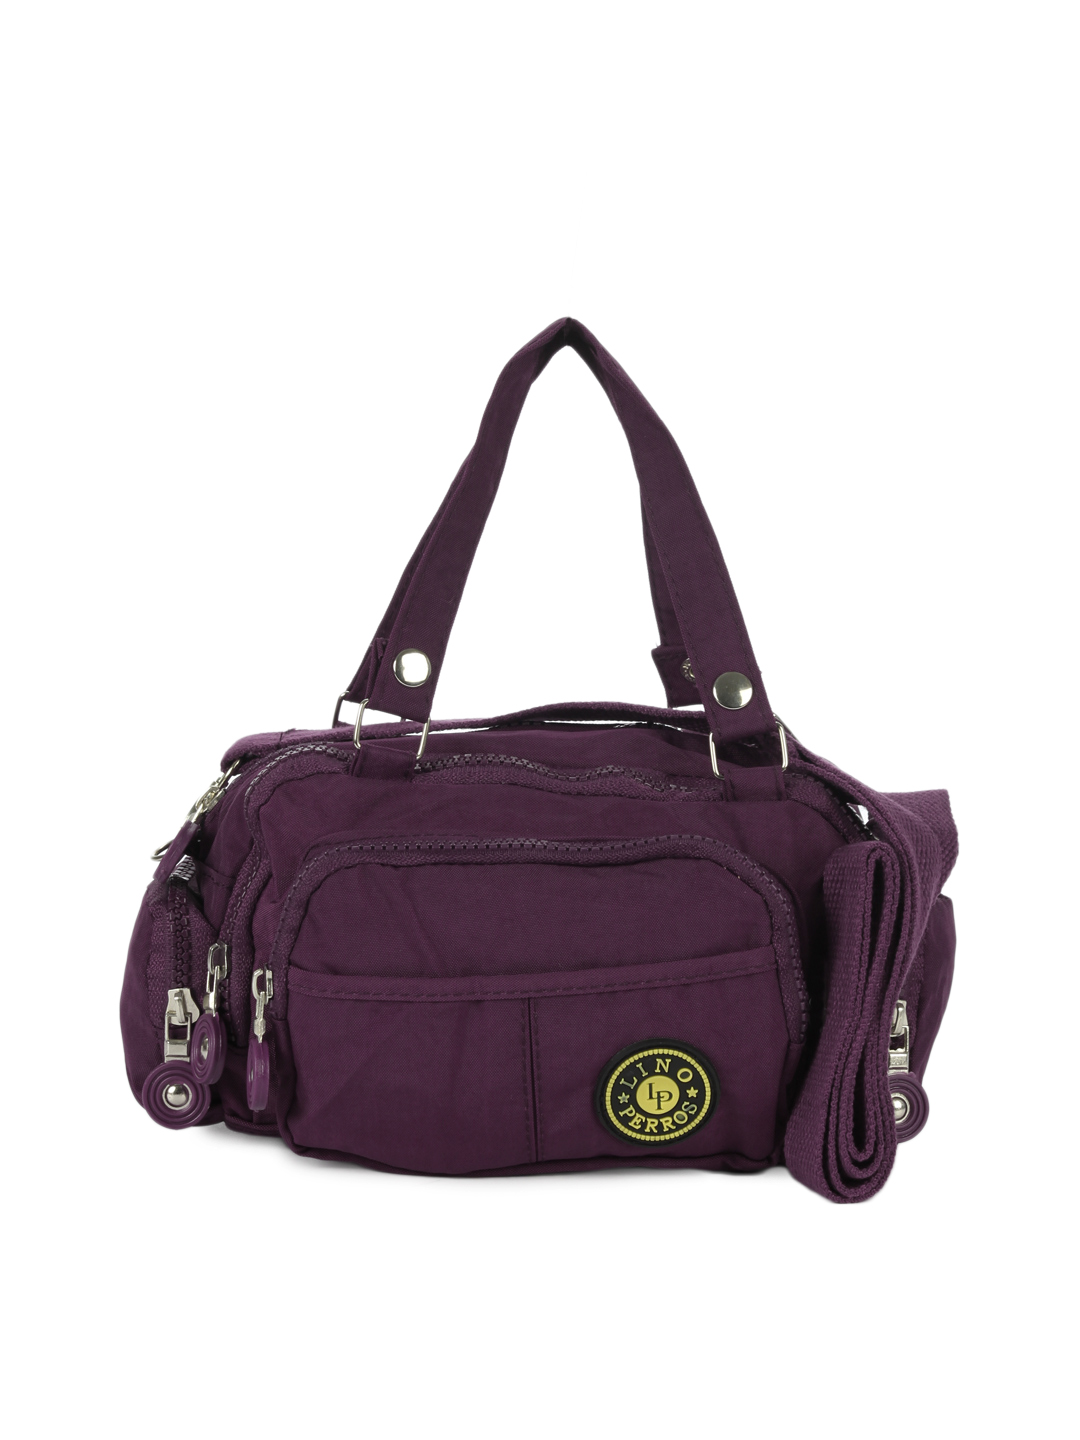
Lino Perros Women Purple Handbag
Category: Accessories / Bags / Handbags
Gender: Women
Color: Purple
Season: Summer 2012
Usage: Casual